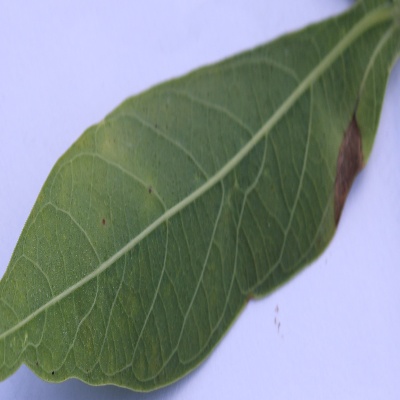
Crop: Cassava
Condition: bacterial blight